Torgeir Vraa

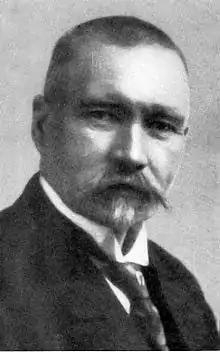
Torgeir Vraa

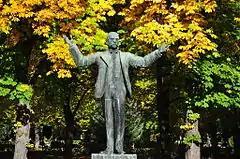
Statue of Torgeir Vraa at Gamle Kirkeplass in Drammen. Dyre Vaa, 1936

Torgeir Tarjei Olavsson Vraa (16 May 1868 – 21 June 1934) was a Norwegian educator, newspaper editor and politician for the Labour Party.